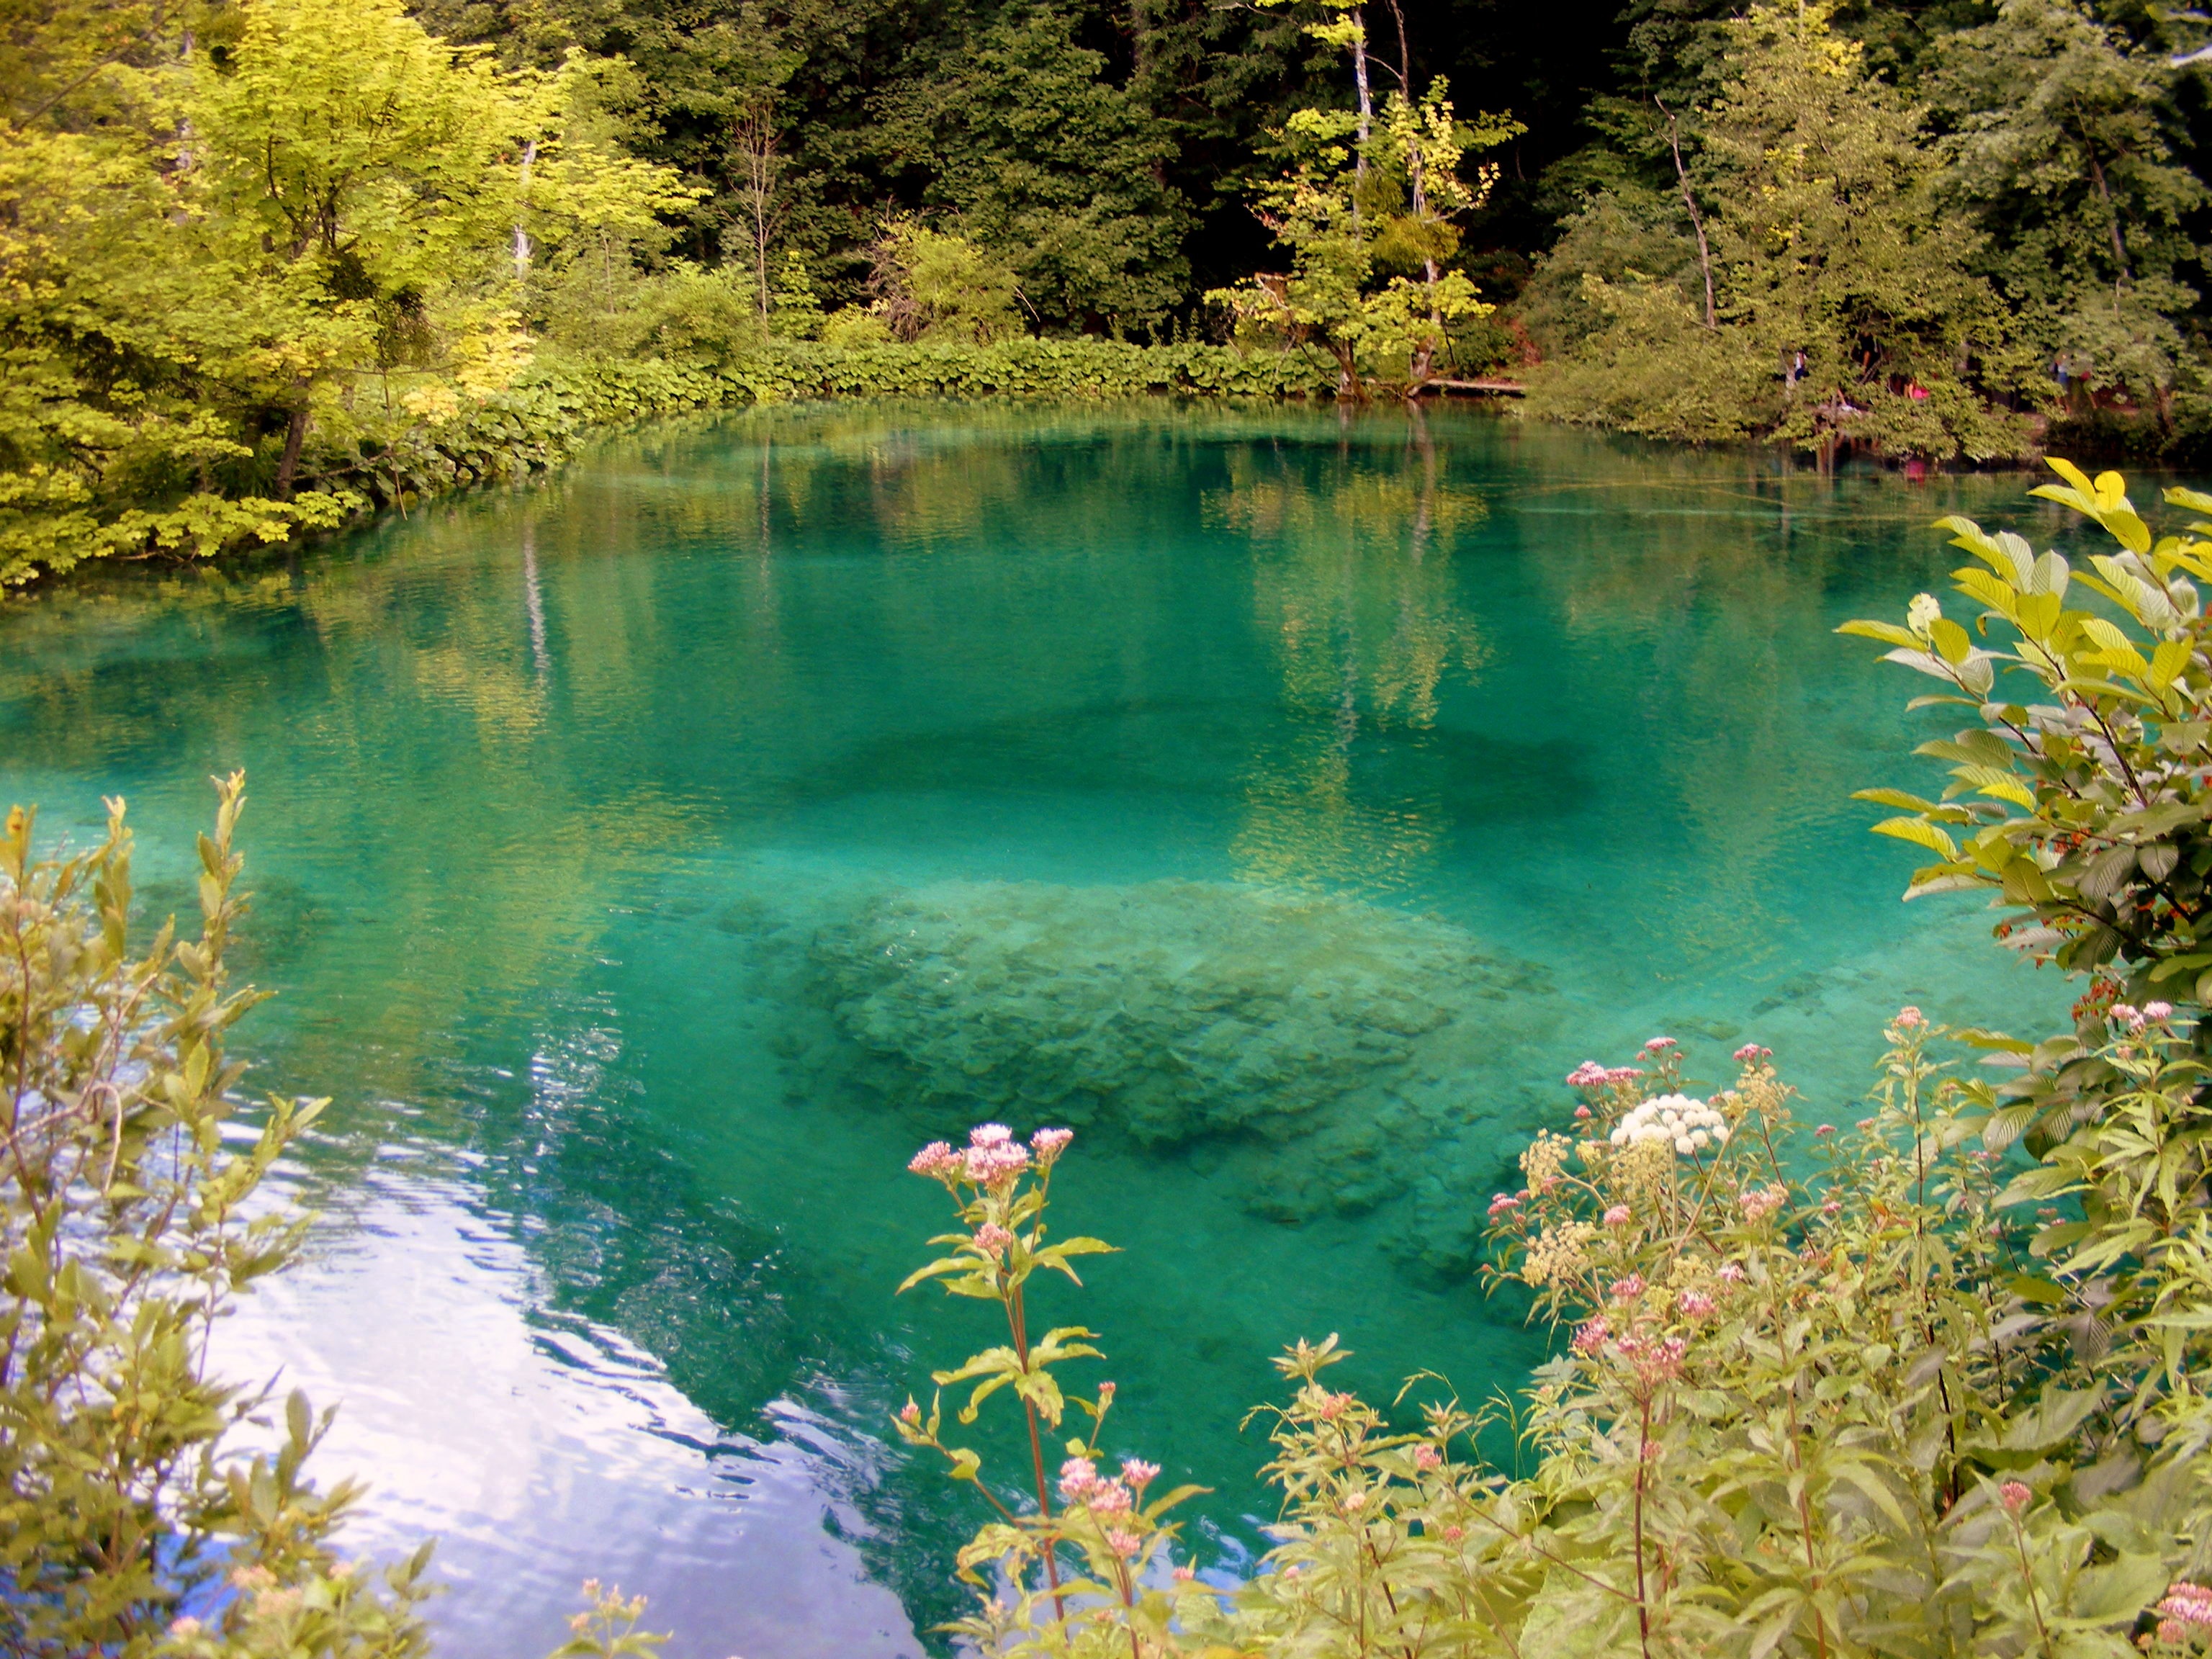
forest, flower, lake, pond, stream, reflection, autumn, botany, blue, body of water, croatia, woodland, water feature, watercourse, plitvice, fish pond